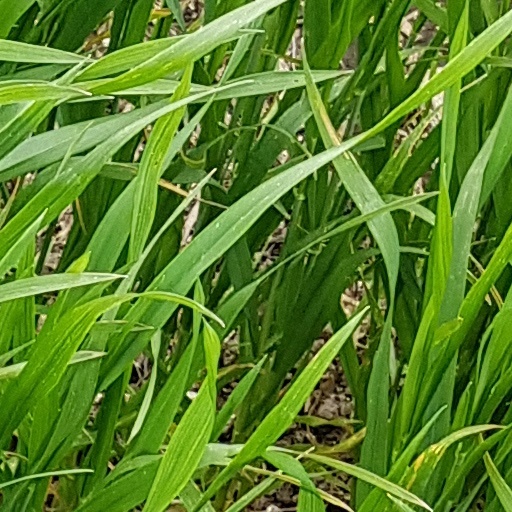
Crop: wheat